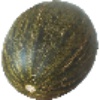
Label: Melon Piel de Sapo 1